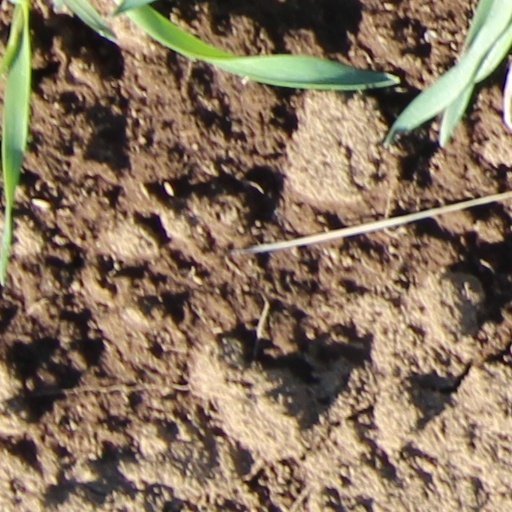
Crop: wheat